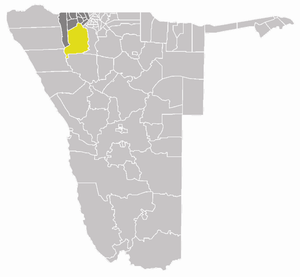
Okahao est une ville de la région d'Omusati, dans le nord de la Namibie, capitale de la circonscription électorale d'Okahao. Elle est située dans la région tribale d'Ongandjera, 73 km à l'ouest d'Oshakati sur la route principale MR123.